Kampung Sungai Penchala

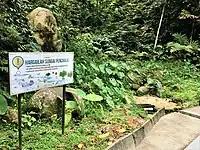

Kampung Sungai Penchala is a small Malay village in the Segambut constituency in northwestern Kuala Lumpur, Malaysia, with the postcode 60000 KUALA LUMPUR, lying along the Federal Territory–Selangor border. This village is next to Taman Tun Dr Ismail in Kuala Lumpur, Malaysia which also shares the same 60000 KUALA LUMPUR postcode, and adjacent to Mutiara Damansara and Bandar Utama that were once part of a large oil palm plantation across the interstate border.